Diamond Ridge Motorsports

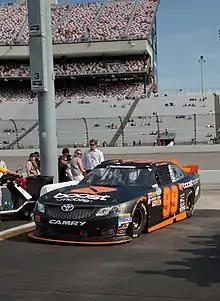
Travis Pastrana in the No. 99 at Richmond International Raceway in 2012

Diamond Ridge's Busch program began running with Grissom in 1994, when they purchased Grissom's Busch operation during the 1994 Busch Series season and release Tom Peck. Channellock and Meineke were sponsors and Grissom won twice during his abbreviated season. He ran eight races in 1996 with WCW sponsoring and had another visit to victory lane, but he was released during the season. Bill Ingle, the team's crew chief, took over driving duties at South Boston Speedway and Loudon, finishing 22nd and 26th respectively. Greg Sacks signed a one race deal to drive at Talladega Superspeedway, and ended up winning the race. Soon afterwards, Bechtel signed driver Elliott Sadler and ran the rest of the year, and had three top-ten finishes.